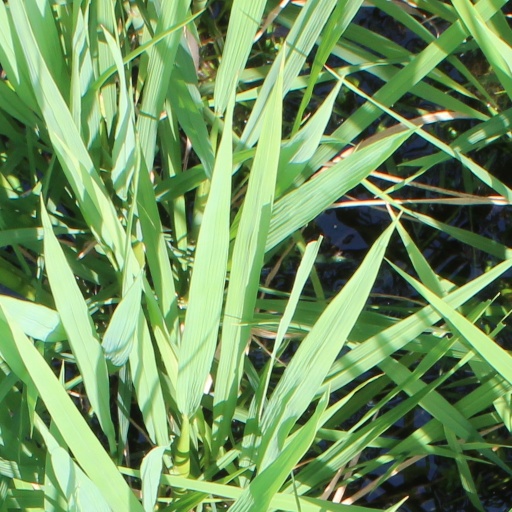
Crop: rice